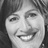
Emotion: happy